Mariam Danelia

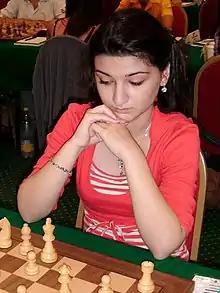
Danelia in 2011

Mariam Danelia (born 24 January 1994) is a Georgian chess player who holds the FIDE title of Woman International Master (WIM, 2008).